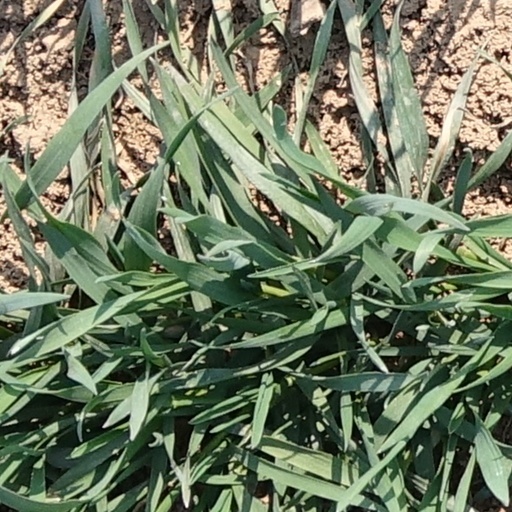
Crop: wheat